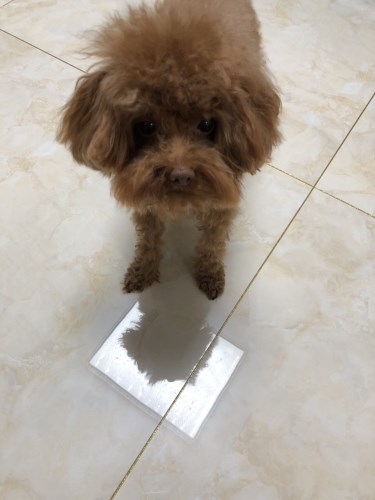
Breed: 7449-n000128-teddy